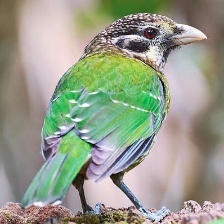
Species: SPOTTED CATBIRD
Scientific name: AILUROEDUS MACULOSUS